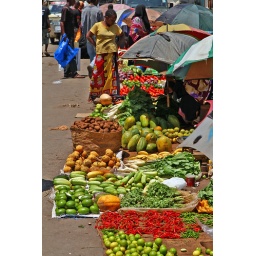
Colour at the fruit market in Mombassa.